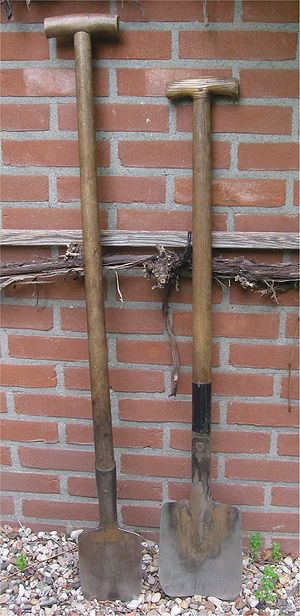
Spade
To spader. En lille spade til brug i lerjord og en stor spade til brug i løsjord.
En spade er et redskab, der bruges til at grave med.